Babu Ghat

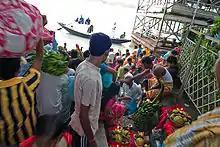
People performing Chhat Puja on Babughat, Kolkata

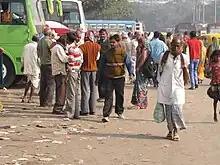
Babughat Bus Terminus

The pavilion today is completely encroached by vendors and priests. The old colonial structure and stairs leading to the river are in various stages of decay and derelict. A section of ghat originally meant for bathing of ladies has turned into a garbage point now. Even so, the ghat is bustling with crowds since morning till late evening with people who use it for bathing, puja, religious ceremonies, massage and leisure. During Chhat Puja, a huge crowd can be seen on Babughat performing their puja. The ghat is also used during Durga Puja, Saraswati Puja rather in all festivals for immersion of idols.